Matija Divković

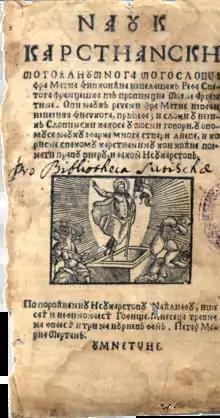
Divković's "Nauk krstjanski", Venice, 1611

Not much is known of Divković's life. He was born in Jelaške near Olovo in the then-Eyalet of Bosnia. He probably joined the Franciscans in the nearest monastery in Olovo and was schooled there. He continued his studies in Italy, but then returned to Bosnia to work there. In 1609 he was a chaplain in Sarajevo. It is plausible that he also performed other duties, since the monasteries of that age usually had schools. It was there that Divković wrote his first work, "Christian Doctrine for the Slavic People", and started to translate "One Hundred Miracles or Signs of the Blessed and Glorious Virgin". In 1611 Matija Divković traveled to the Republic of Venice, where he first had the Cyrillic letters molded, and then printed both works.